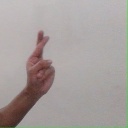
अक्षर: र